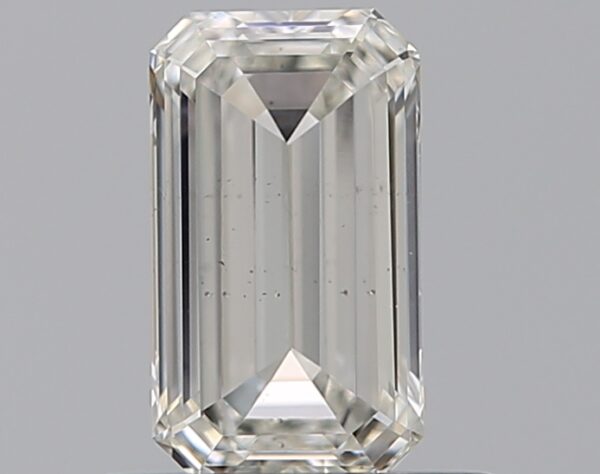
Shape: emerald
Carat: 0.51
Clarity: SI1
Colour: H
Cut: EX
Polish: EX
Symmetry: VG
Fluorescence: F
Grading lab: GIA
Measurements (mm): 6.32 x 3.65 x 2.11